Tatra (company)

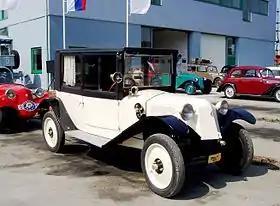
Tatra 11 of 1924

In 1921 the company was renamed ""Kopřivnická vozovka"". That year, the company's director, Leopold Pasching, convinced Ledwinka to return to the company to run its new car plant.